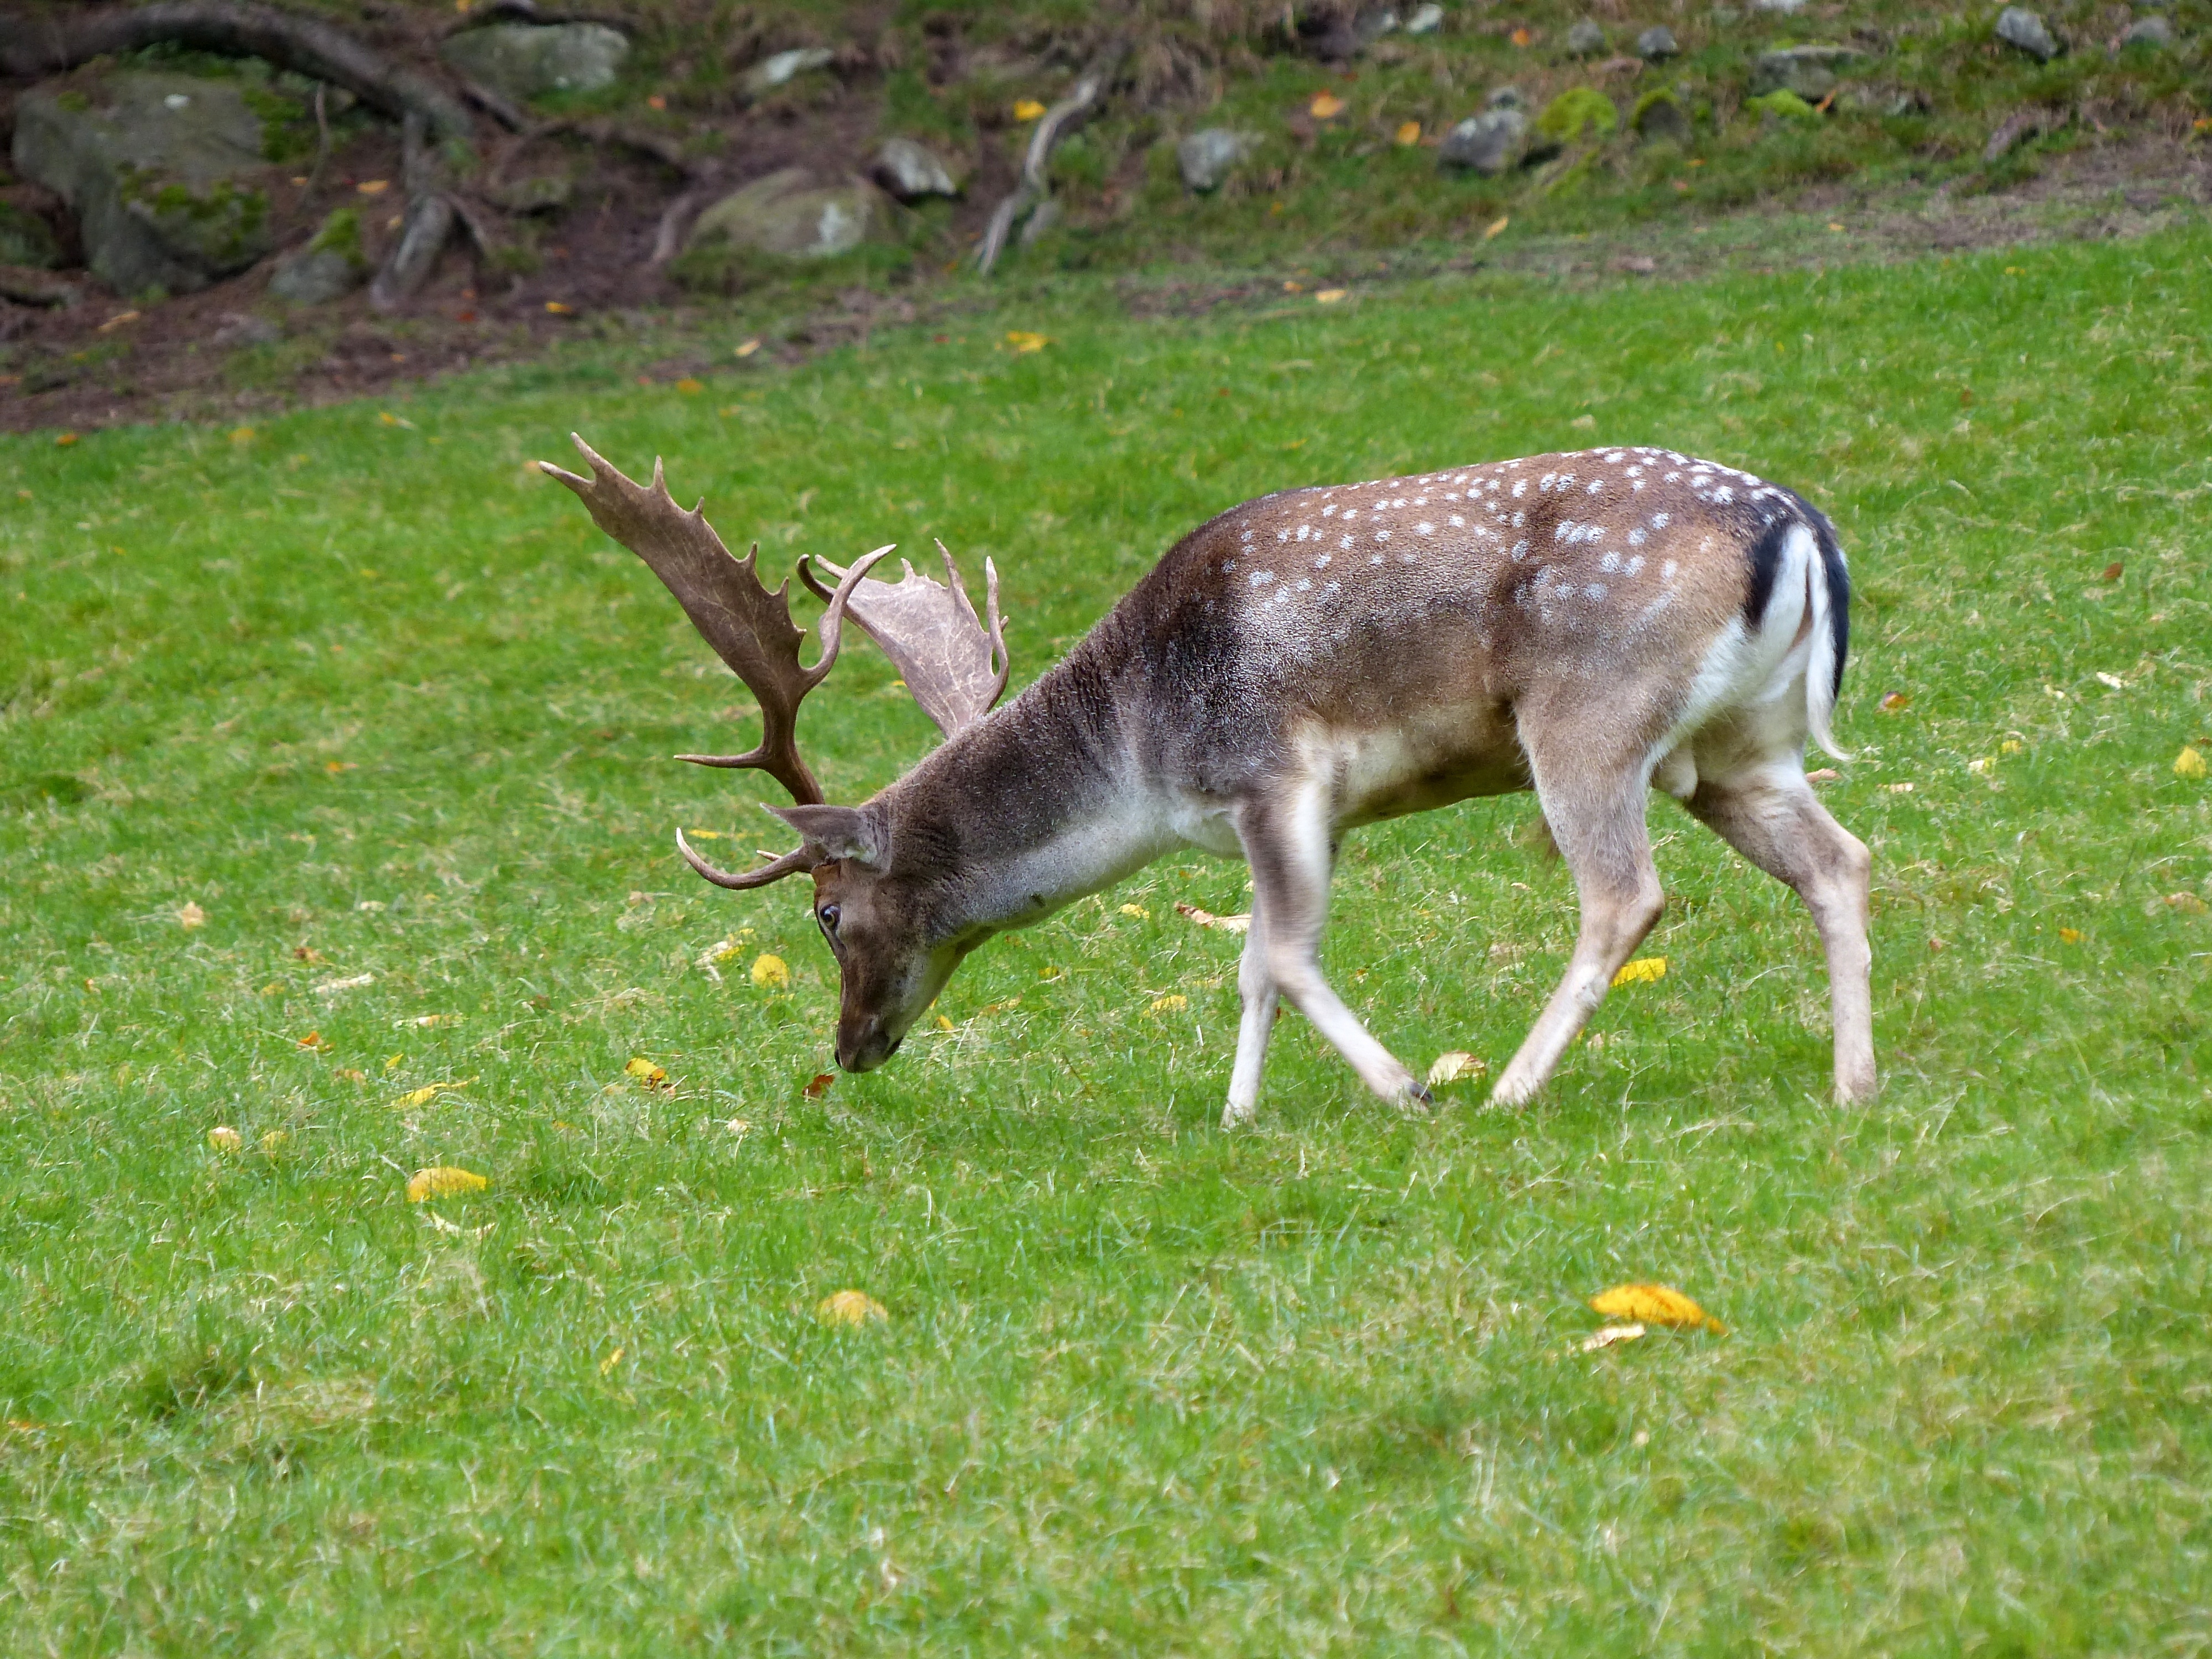
landscape, forest, hiking, meadow, fall, travel, wildlife, foliage, deer, europe, autumn, mammal, black, fauna, trees, leaves, sunny, vertebrate, germany, schwarzwald, antlers, baiersbronn, mitteltal, white tailed deer